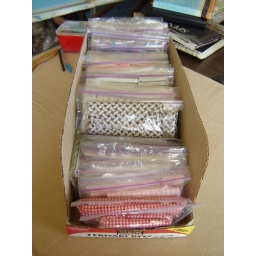
Lots of small amounts of shirt material fit great in this 'noodles' box